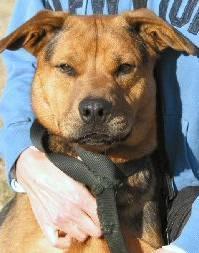
dog